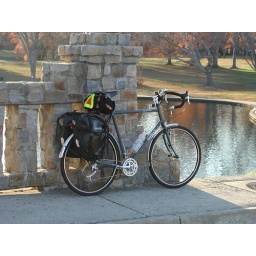
LHT on bridge by lake in Byrd Park